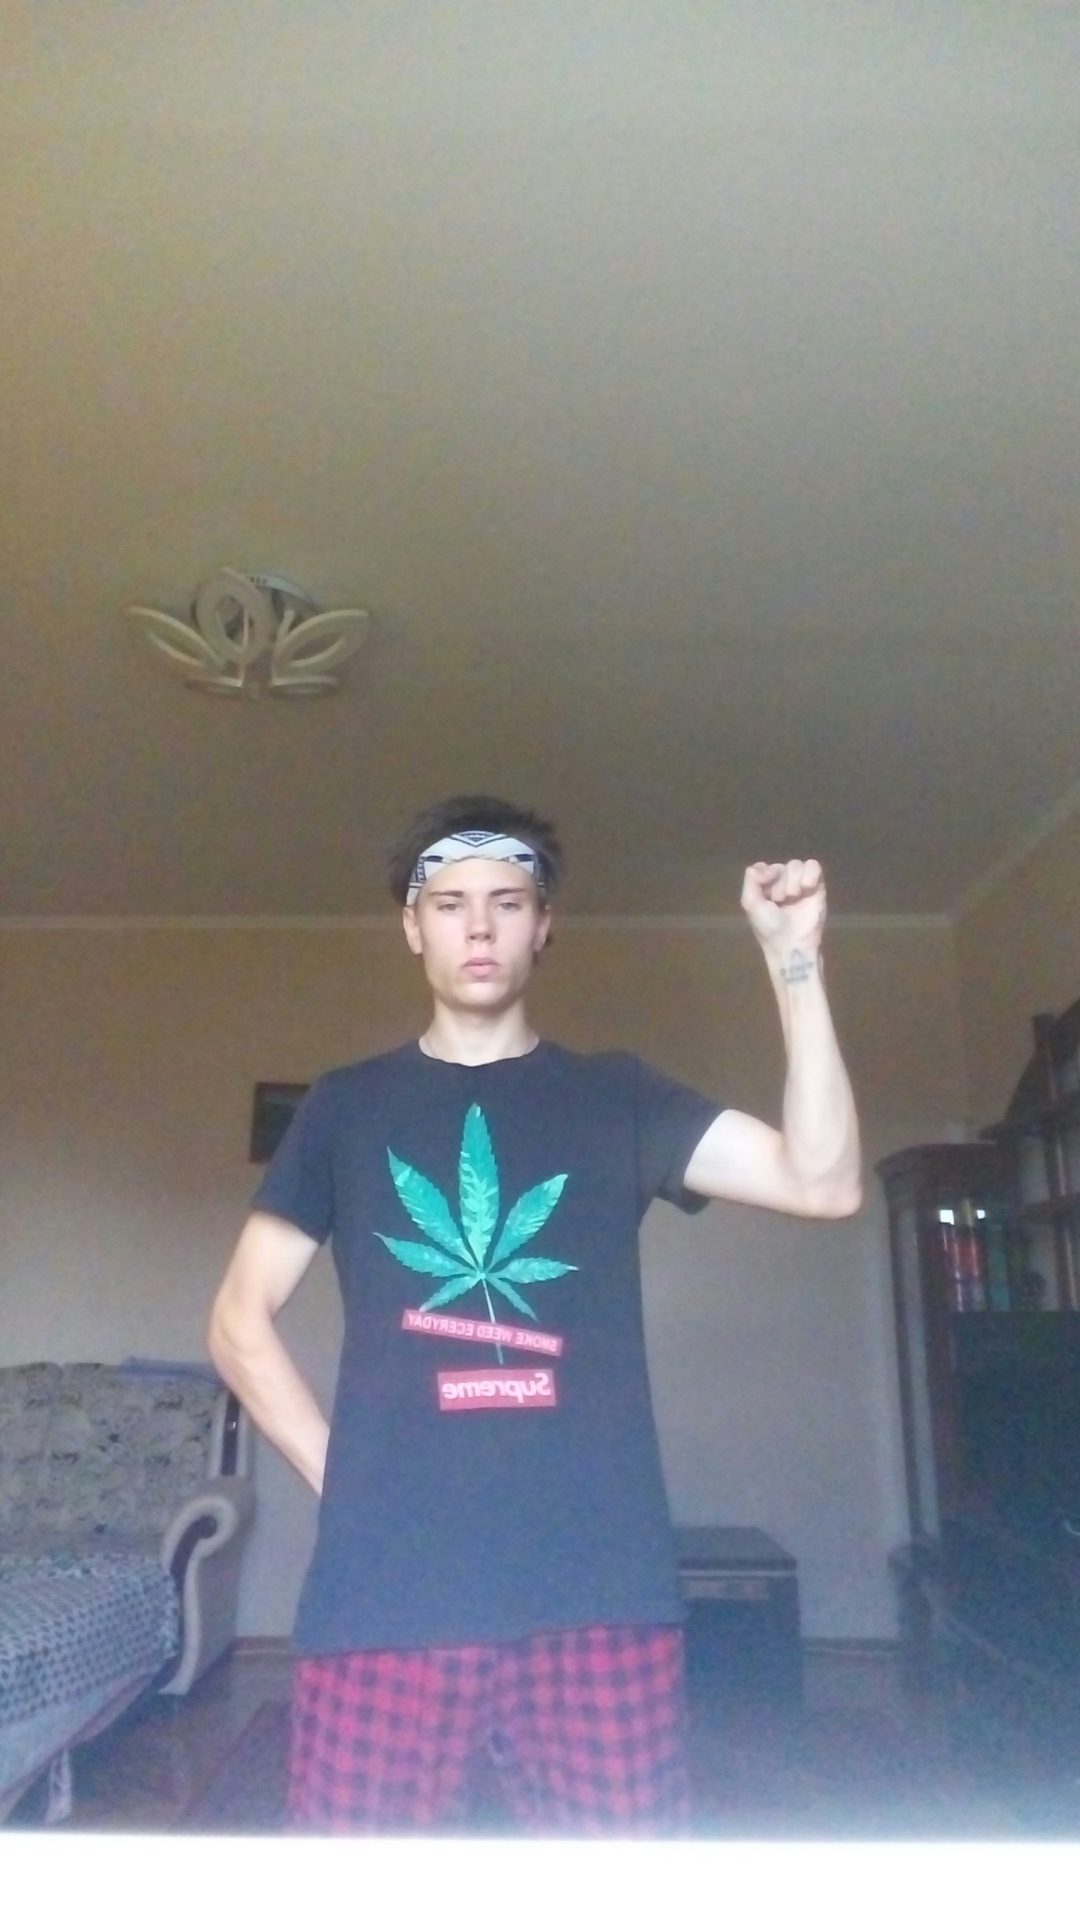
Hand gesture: fist